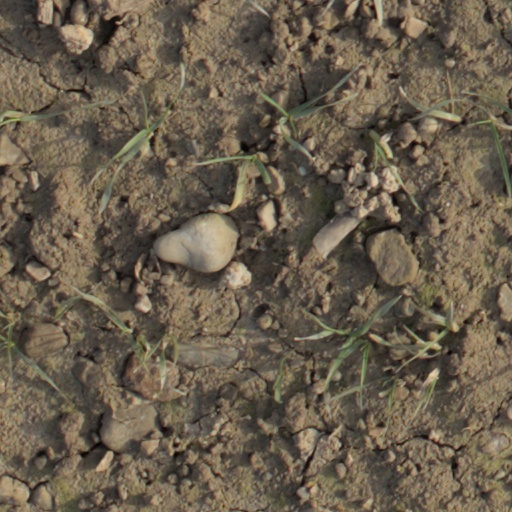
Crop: wheat